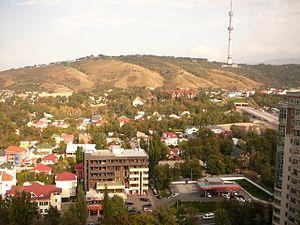
Kok-Tobe est une montagne du Kazakhstan située dans la périphérie sud-est de la ville d'Almaty. Elle culmine à 1 130 mètres d'altitude.